People's Liberation Army

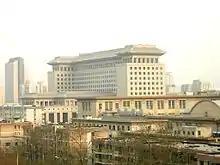
The CMC is ceremonially housed in the Ministry of National Defense compound ("August 1st Building").

The possibility of a militarized Japan has also been a continuous concern to the Chinese leadership since the late 1990s. In addition, China's military leadership has been reacting to and learning from the successes and failures of the United States Armed Forces during the Kosovo War, the 2001 invasion of Afghanistan, the 2003 invasion of Iraq, and the Iraqi insurgency. All these lessons inspired China to transform the PLA from a military based on quantity to one based on quality. Chairman Jiang Zemin officially made a "revolution in military affairs" (RMA) part of the official national military strategy in 1993 to modernize the Chinese armed forces.